William B. T. Trego

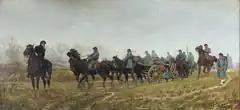
"Battery of Light Artillery en Route" (1882)

Later that year, Trego used the proceeds from the sale of "The Charge of Custer at Winchester" to enroll himself at the Pennsylvania Academy of the Fine Arts in Philadelphia, Pennsylvania. He studied at PAFA for three years under Thomas Eakins, in courses that included instruction on aspects of the human figure, including anatomical study of the human and animal body and surgical dissection. Trego did not appreciate Eakins' rigorous, terse teaching style, and would later remark: